Ministry of State Domains and Land Affairs (Tunisia)

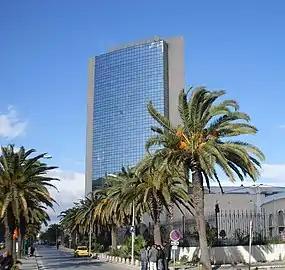
Le Tour de la nation, the seat of the ministry.

The Ministry of State Domains and Land Affairs (Arabic: وزارة أملاك الدولة والشؤون العقارية ) is a department of the Government of Tunisia.